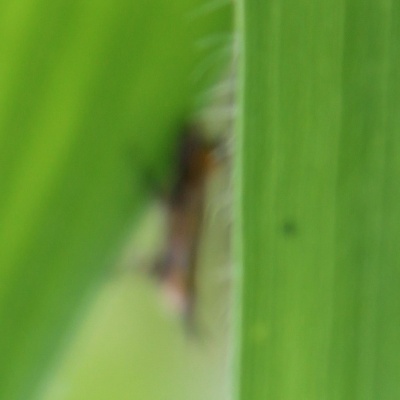
Crop: Maize
Condition: grasshoper